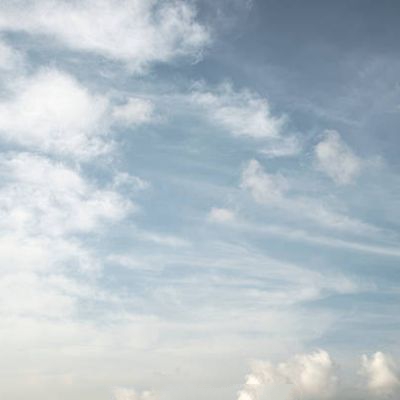
Cloud type: Cirrostratus (Cs)